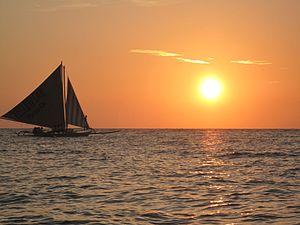
L'économie des Philippines, dont le PNB avoisine les 98 milliards de dollars, repose essentiellement sur l’agriculture, un secteur qui reste peu compétitif par manque d'infrastructures. Malgré tout, ce secteur primaire emploie 33 % de la population active mais ne contribue qu'a 12,3 % du PIB du pays. Le secteur des services représente plus de la moitié du PIB et bénéficie du mouvement des délocalisations d'entreprises occidentales tels que les centres d'appel. La population philippine travaillant à l'étranger participe largement à l'économie nationale, puisqu'elle contribue à hauteur de 10 % environ à la formation du PIB.
Un paraw est un type de pirogue de taille variable, à double balanciers, à voile austronésienne et un foc. Ce type de voilier est utilisé dans l'archipel de Visayas, il est l'équivalent philippin du prao.